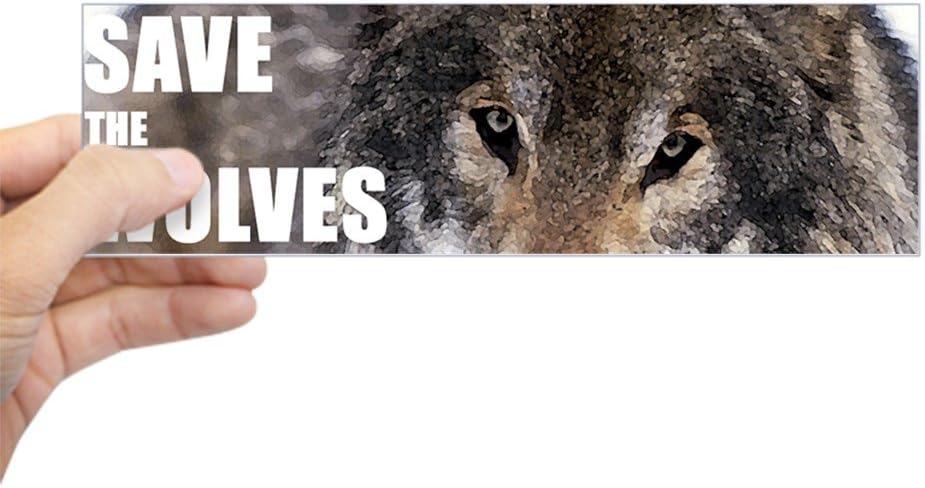
CafePress Save The Wolves 10"x3" Rectangle Vinyl Bumper Sticker Car Decal
Category: Amazon Home
Send your message out to the world with our quality vinyl stickers. Constructed with premium grade, 4mm vinyl our stickers are made to last. With indoor and outdoor use in mind, confidently place our waterproof adhesive and weather resistant vinyl stickers on bumpers, skateboards, laptops, phone cases refrigerators, water bottles, or any other smooth, solid, surface. Simply clean surface area, let dry, peel away easily peeled backing and apply carefully starting on one edge, smoothing to the other. If you sticker becomes solid, use a soft clean, dry cloth to gently brush off dust or dirt from the sticker center outwards.
Features: MEASUREMENTS: 10"W x 3", clear and white. | PROFESSIONALLY PRINTED: This vinyl sticker is created with vivid, vibrant colors, and crisp, long-lasting graphic images. | HIGH QUALITY: The bumper sticker is printed on durable 4mil vinyl with premium inks that resist the sun and elements, so your message will last for the long haul. | MULTIPURPOSE: Express yourself on your Notebook, Tumbler, Laptop, Computer, Car, Windows, Hard Hats, Tool Box, Skateboard, Longboard, Locker, Cubical and so much more. | PERFECT FOR ALL OCCASIONS: This vinyl sticker is great for an everyday, fun accent. Use as a gift, to represent clubs, special interest groups, volunteers, or pranks. For yourself or to share, this unique sticker is ideal for birthdays, graduations, weddings, a statement piece, groups, or societies.